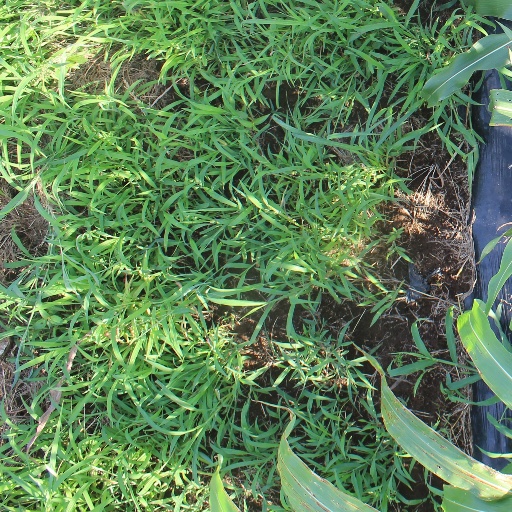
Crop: sorghum